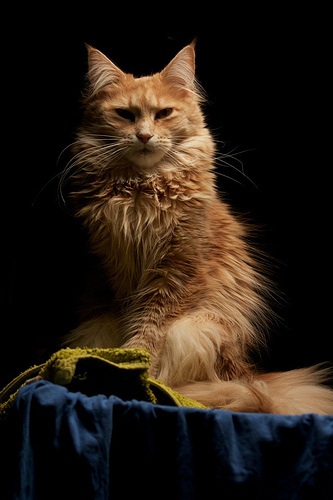
Animal: cat
Breed: maine_coon